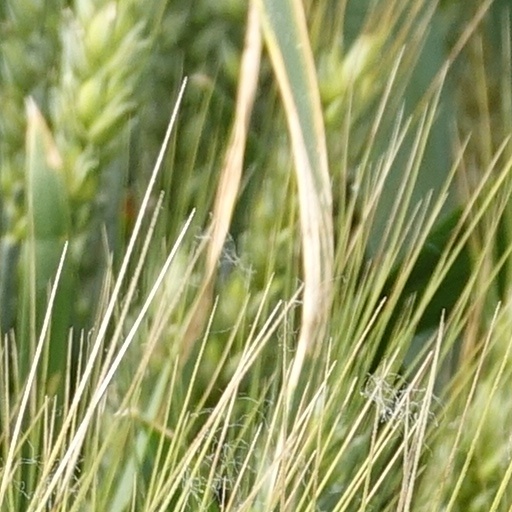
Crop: wheat